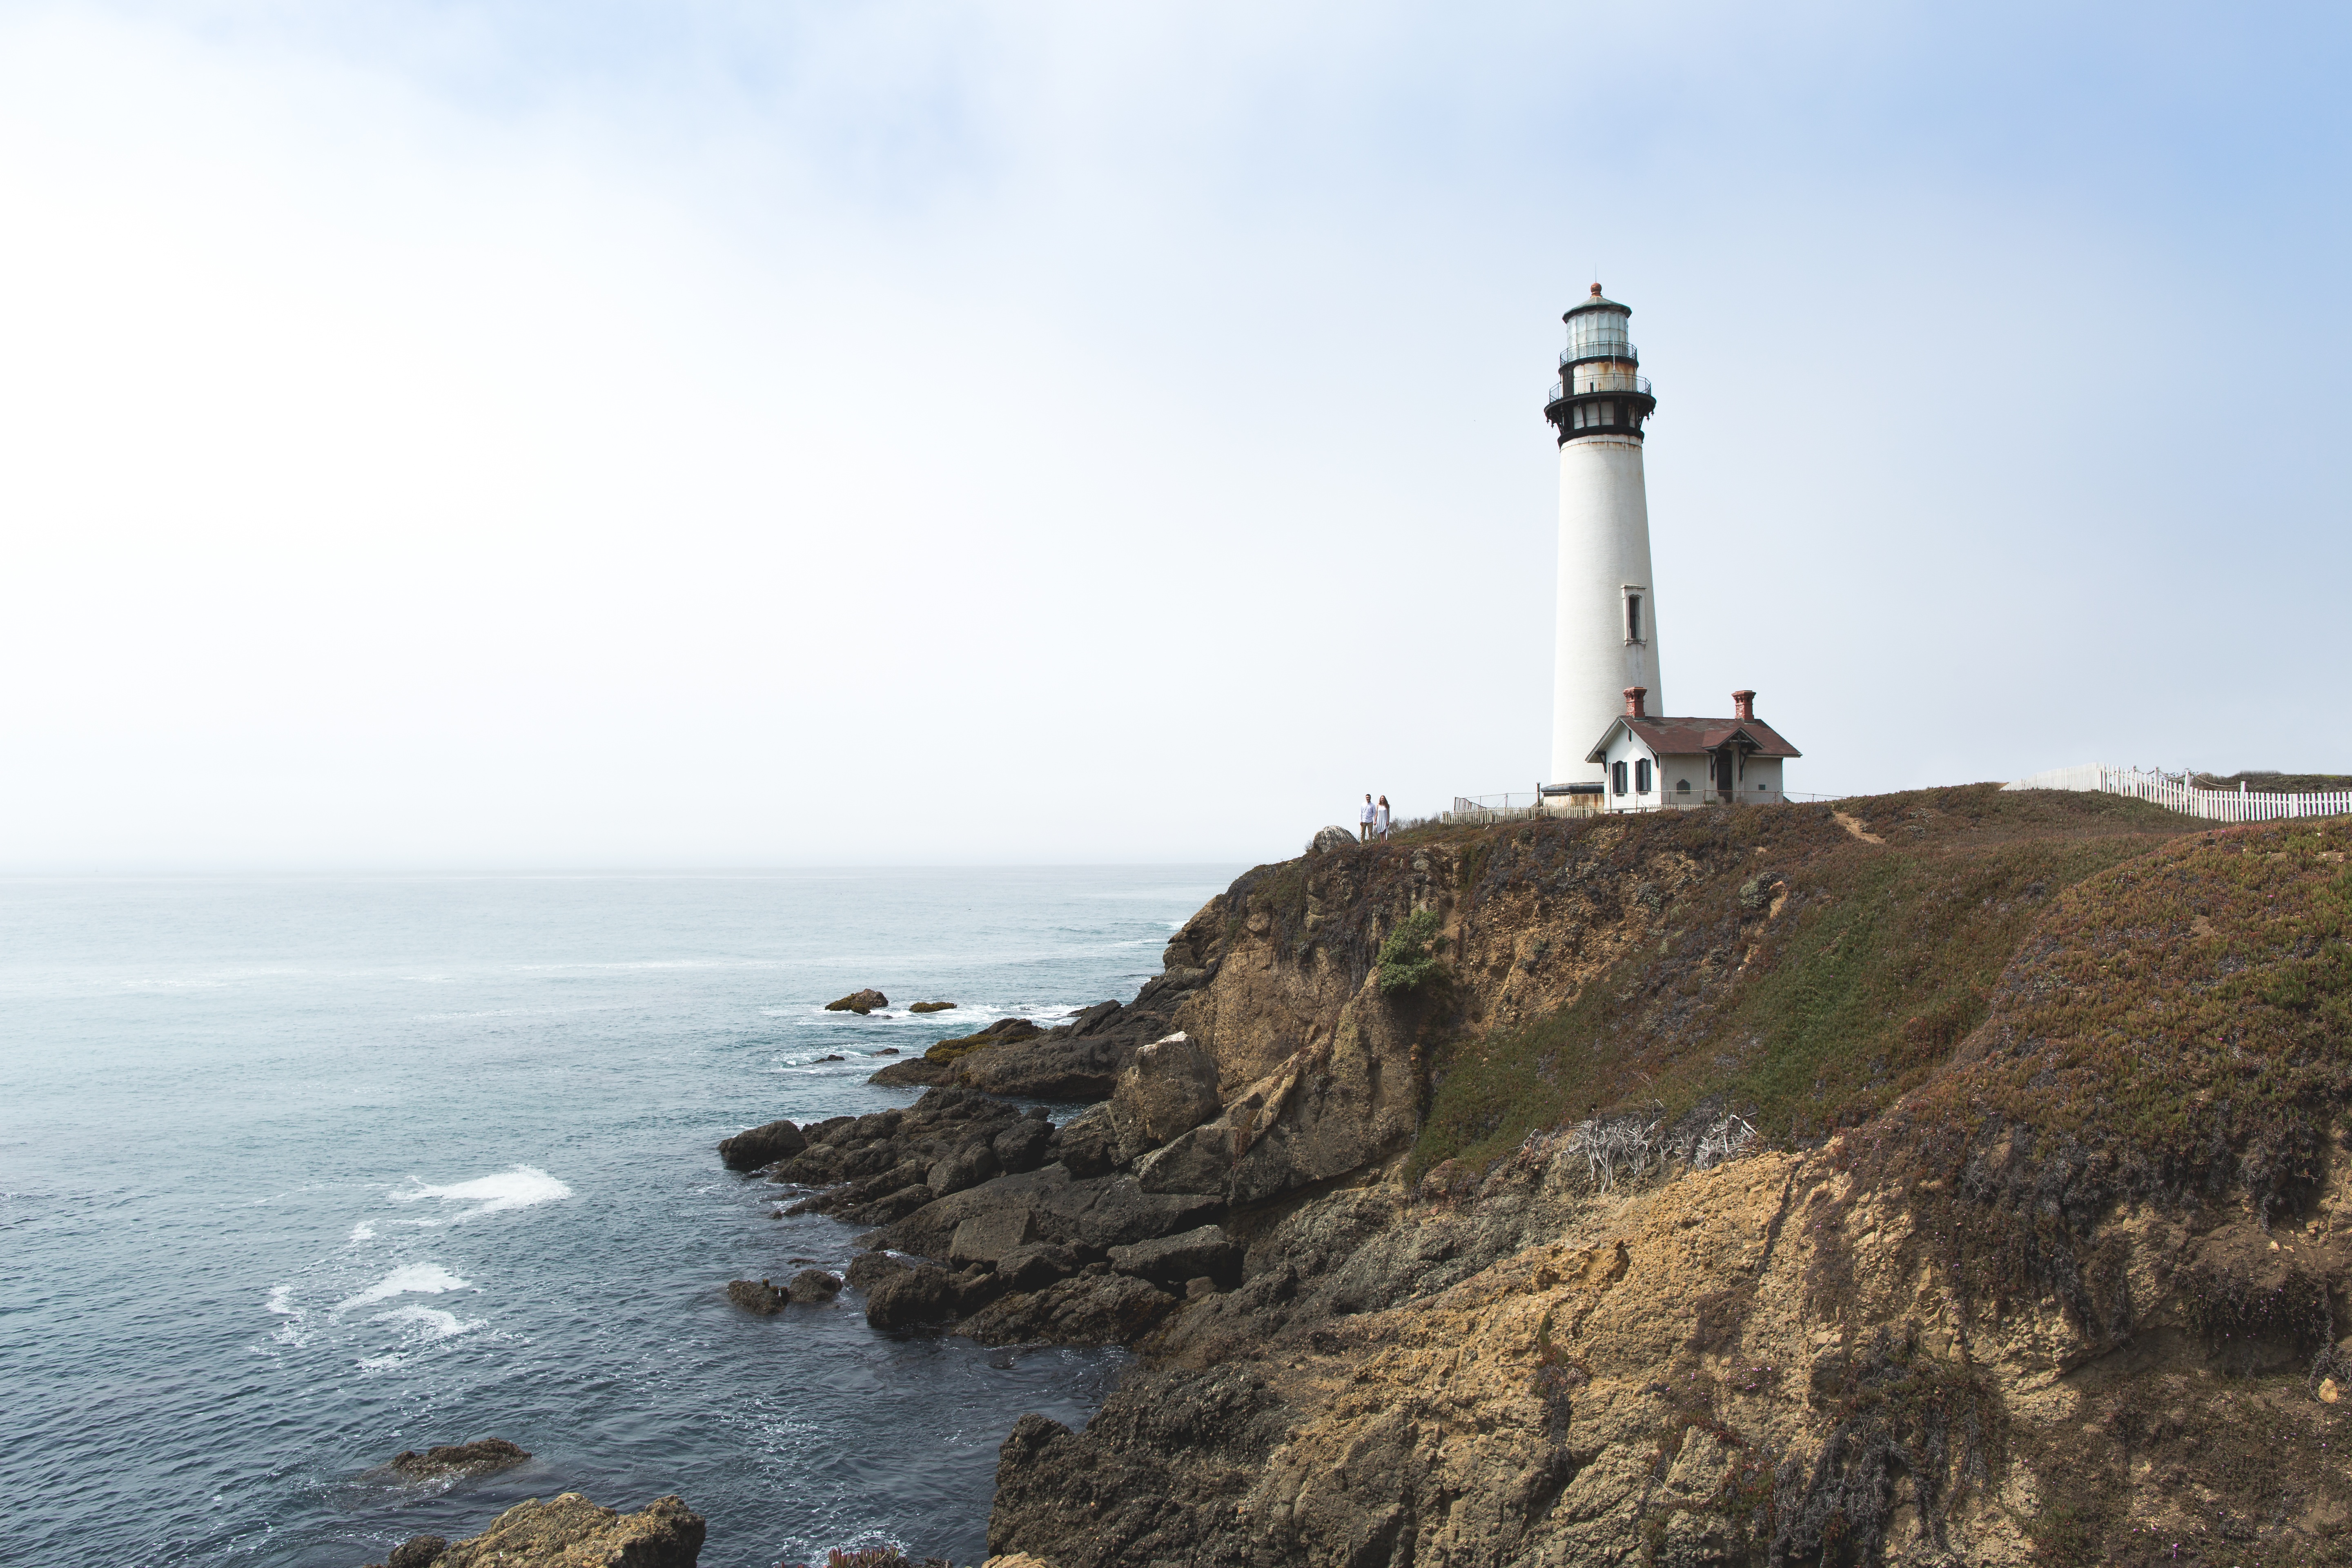
beach, sea, coast, ocean, lighthouse, shore, cliff, cove, tower, bay, terrain, cape